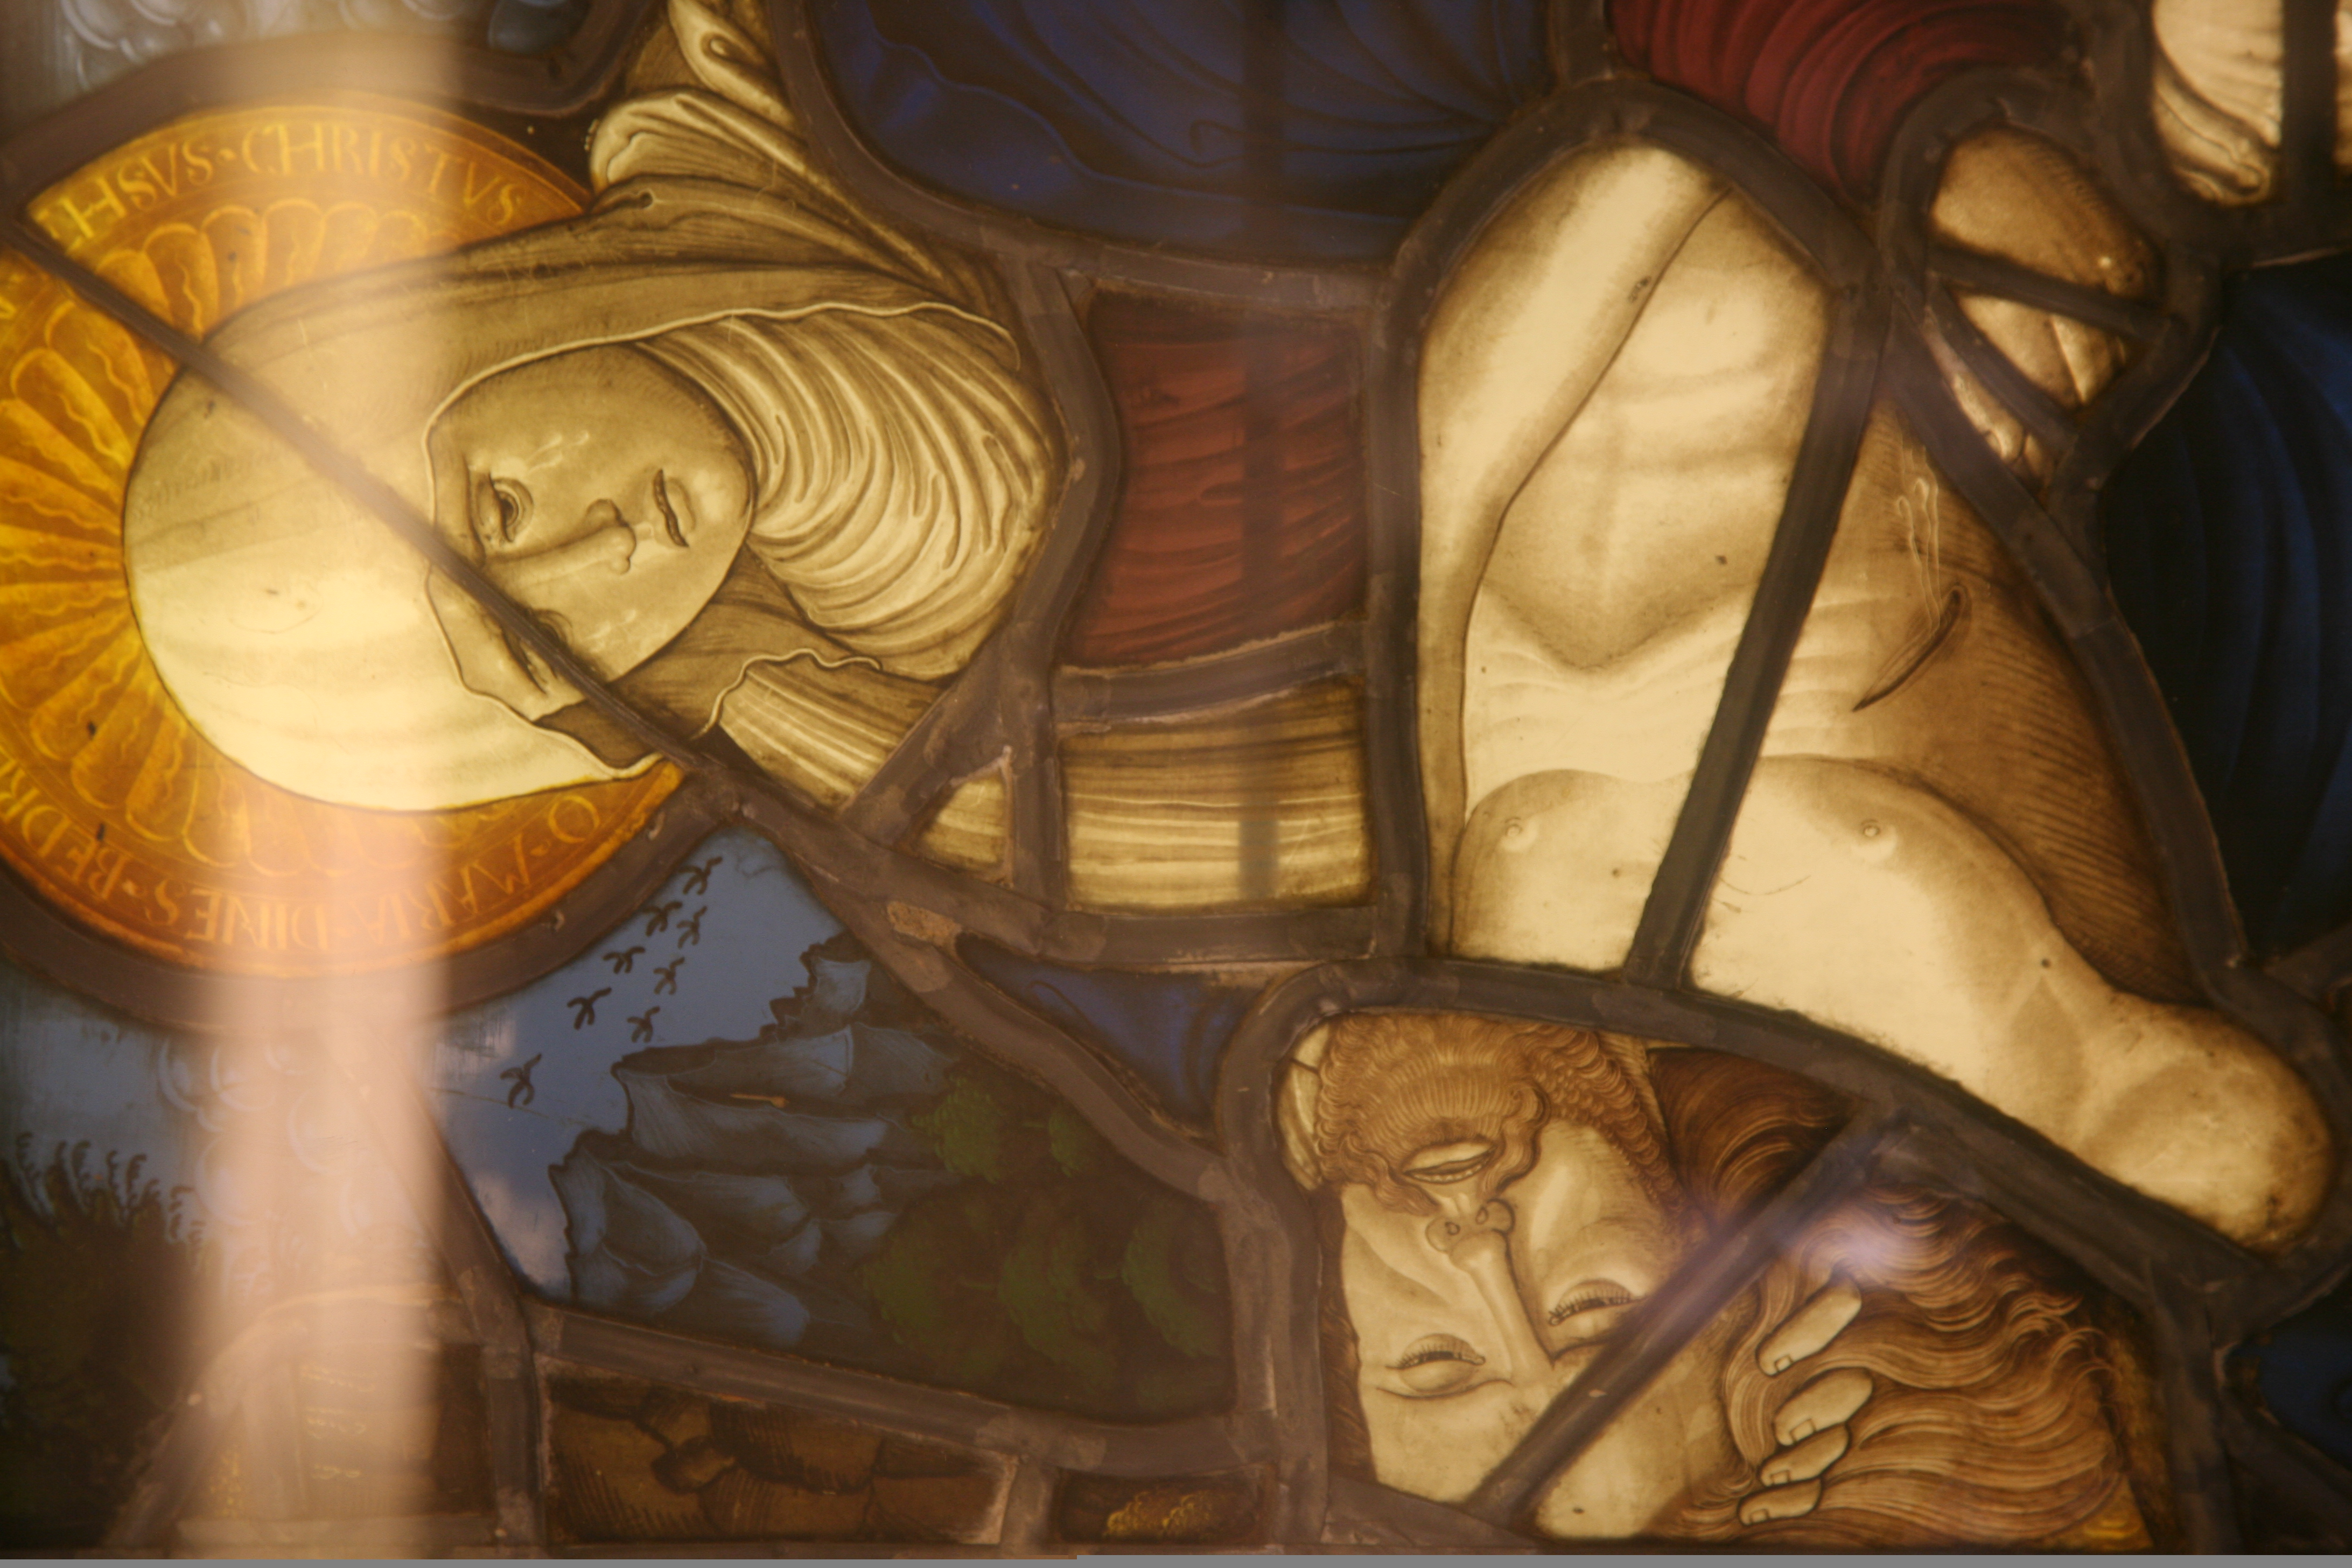
window, glass, painting, sculpture, art, marie, jesus, vitrail, comics, sacre, screenshot, mythology, alsace, larmes, mater, dolorosa, ancient history